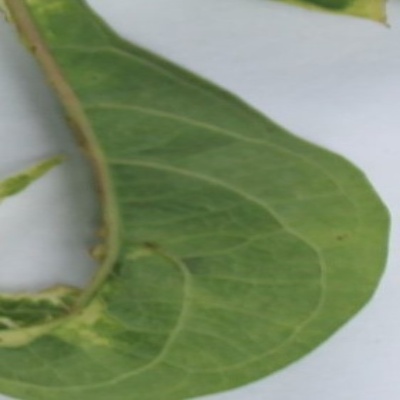
Crop: Cassava
Condition: mosaic